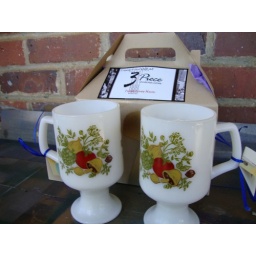
Pair of soy/beeswax blend candles in the scents of Top Shelf and Beaux poured into vintage milk glass mugs.